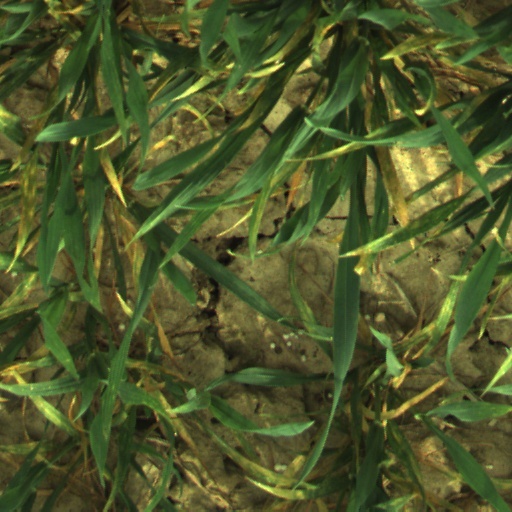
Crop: wheat